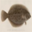
Label: flatfish